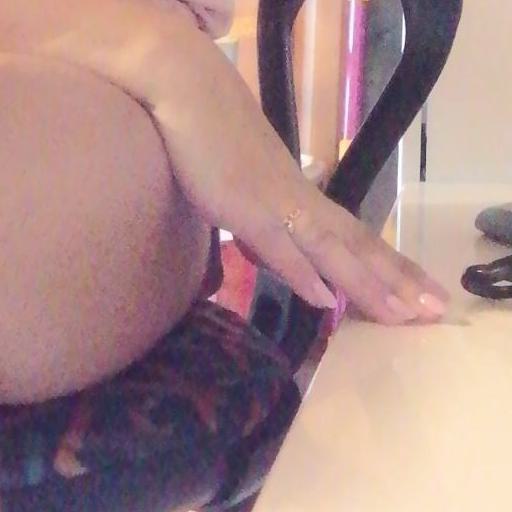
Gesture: no_gesture